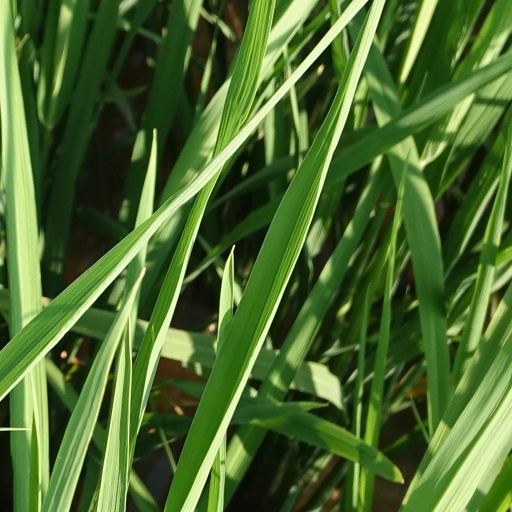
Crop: rice